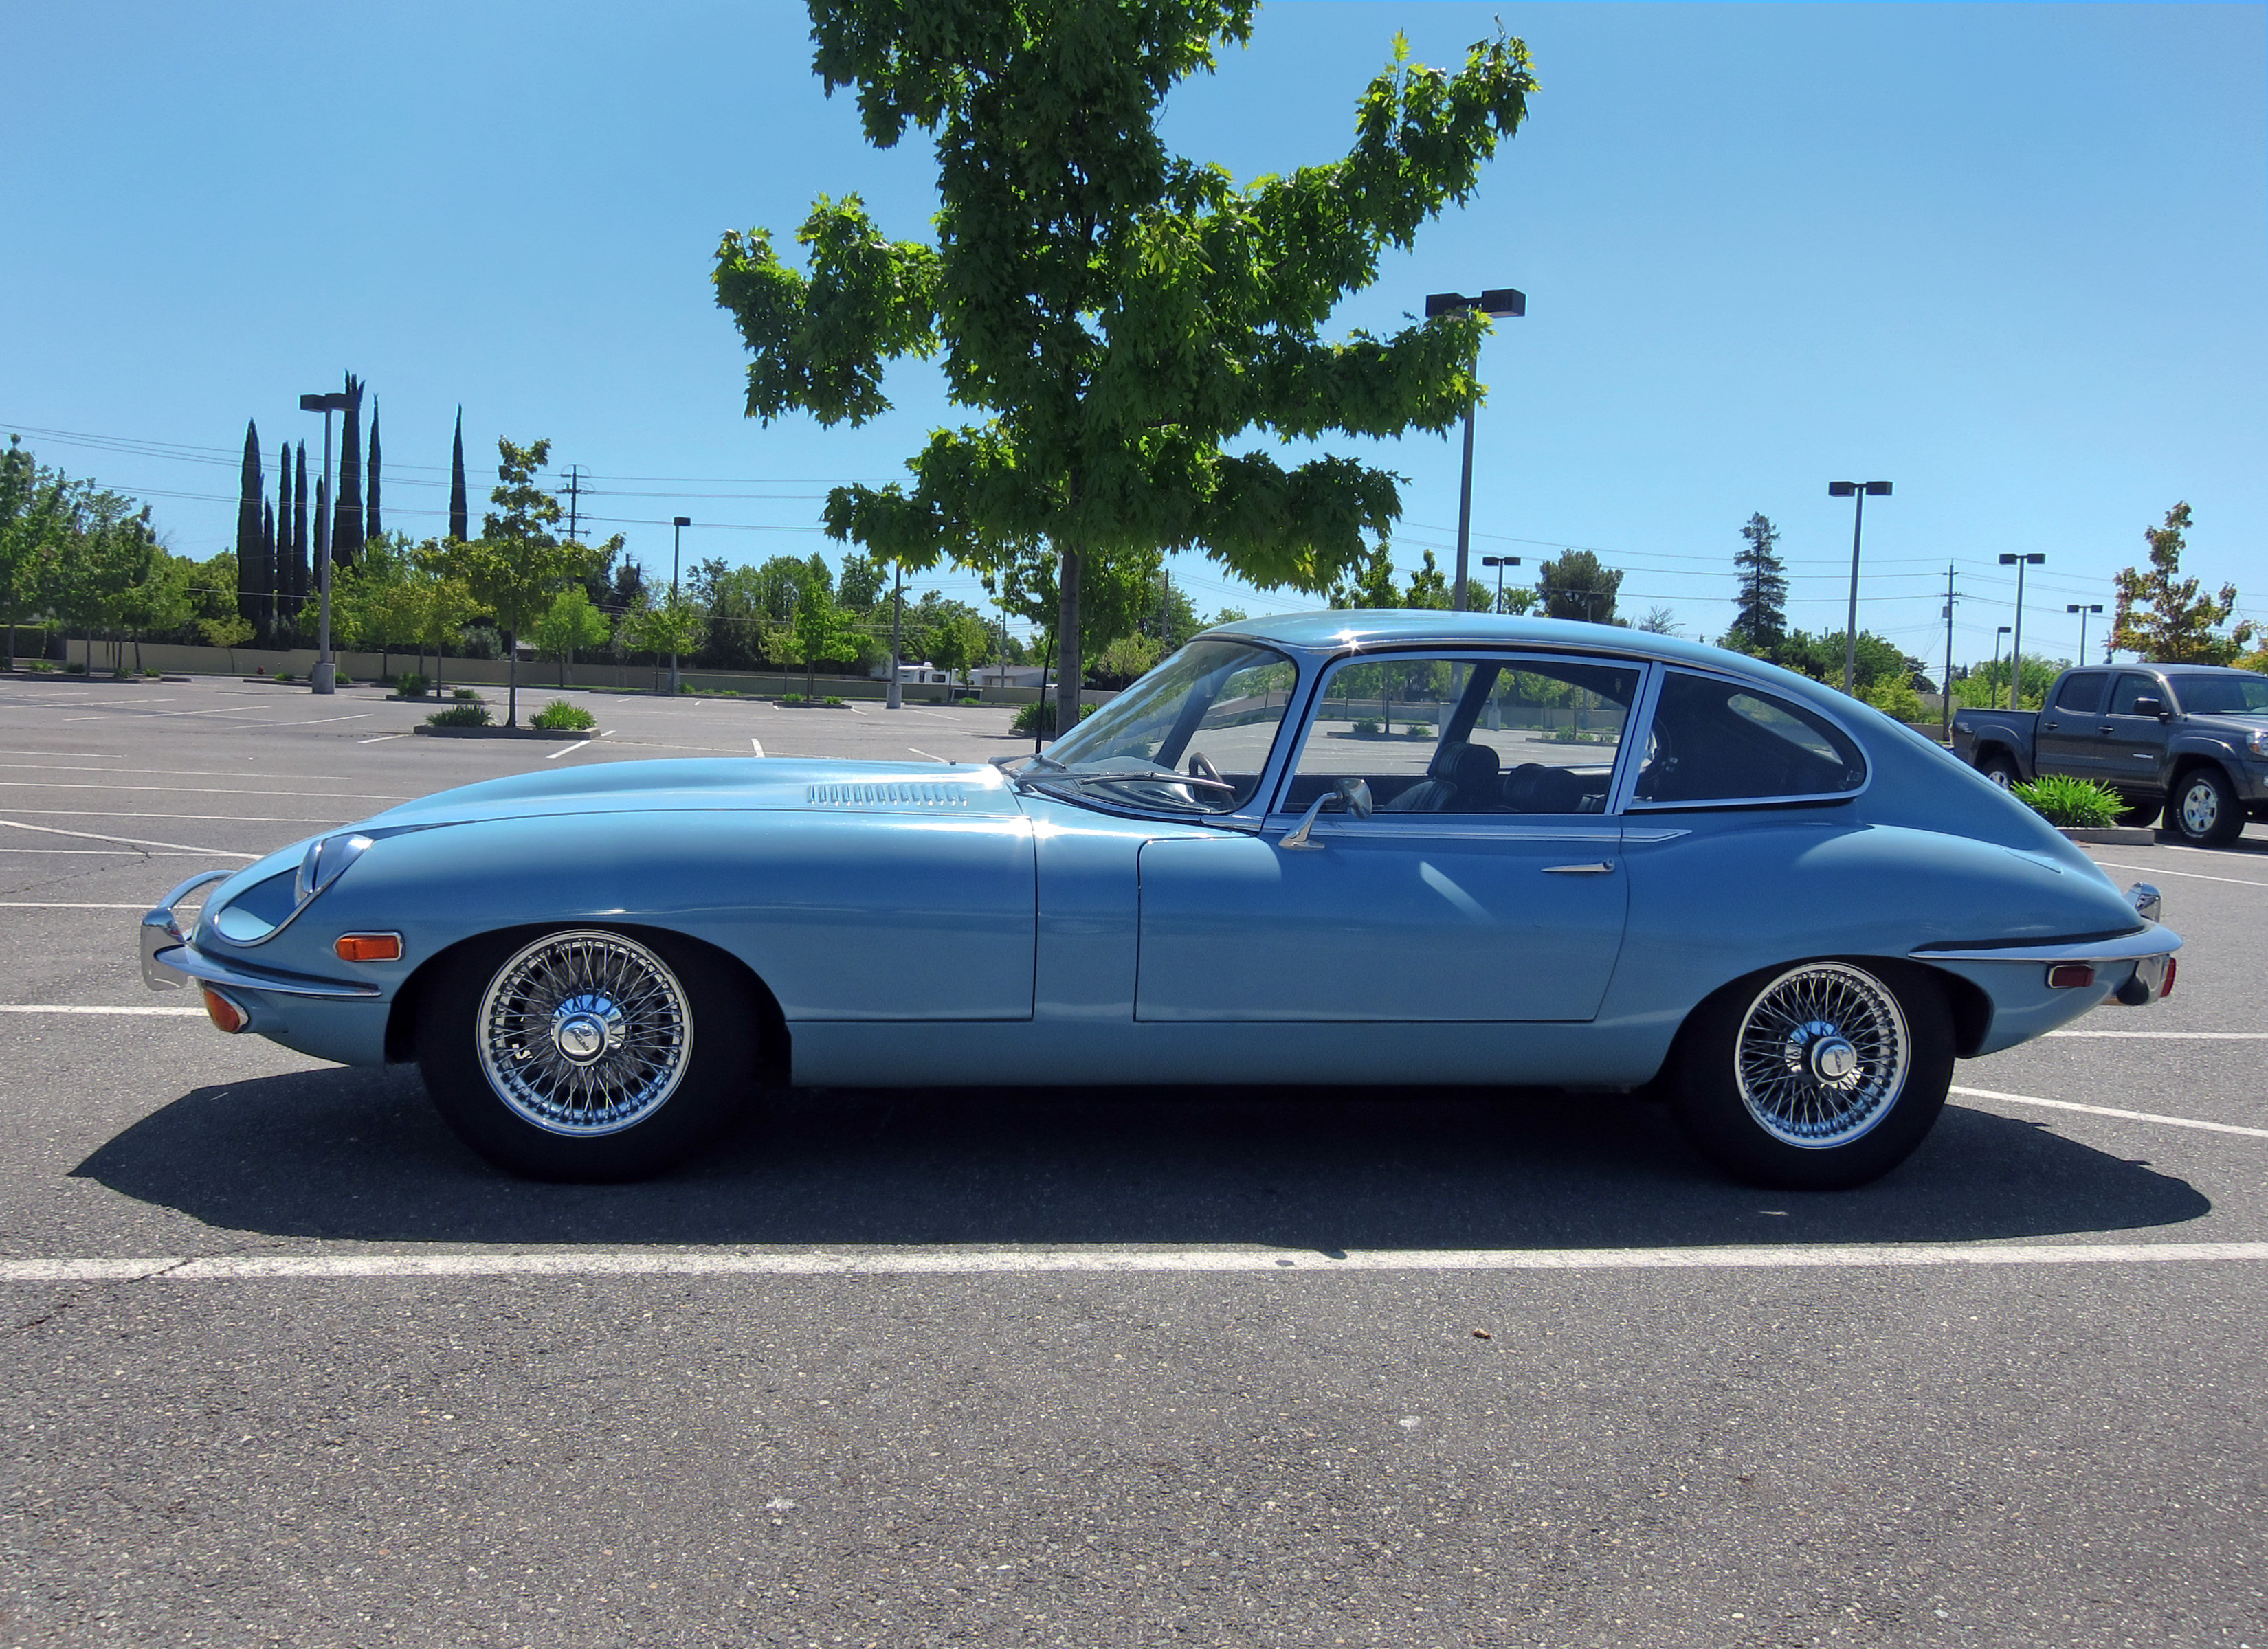
car, vehicle, california, sports car, jaguar, sacramento, xke, land vehicle, automobile make, automotive exterior, automotive design, luxury vehicle, performance car, executive car, jaguar e type